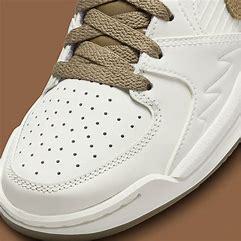
Brand: Jordan
Model: Stadium 90